The Night Guardian

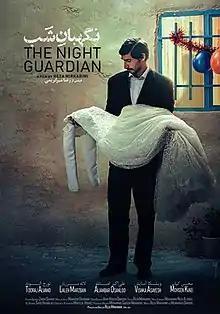
Film poster

The Night Guardian (Persian: نگهبان شب, "Negahban-e Shab") is a 2022 Iranian drama film directed and produced by Reza Mirkarimi and written by Mirkarimi and Mohammad Davoudi. The film screened for the first time at the 40th Fajr Film Festival and received 9 nominations, where Mirkarimi won the award for Best Director and Aliakbar Osanloo received a Honorary Diploma for his acting. It was selected as the Iranian entry for the Best International Feature Film at the 96th Academy Awards.